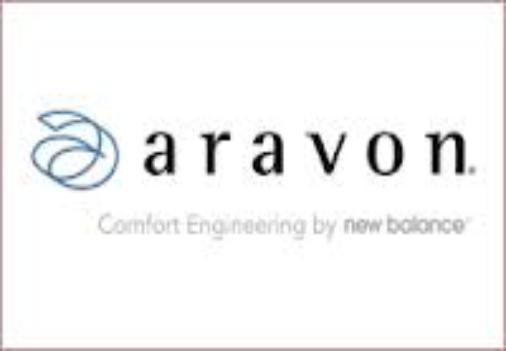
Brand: Aravon
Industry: Clothes